Free Exhibitions

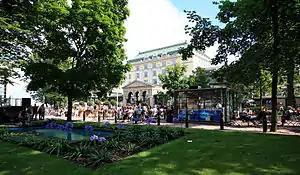
The Kappeli Restaurant (2007)

The second Free Exhibition opened on 2 April 1898 in the Ateneum Art Museum's hall, once again organized by Sigurd Wettenhovi-Aspa and Torsten Wasastjerna. Twenty-three painters and four sculptors entered the exhibition; in addition, there were nine unsigned works. The artists were Walter Runeberg, Thorsten Waenerberg, Eero Järnefelt, Carl Eneas Sjöstrand, Alex Federley, Vilhelm Sjöström, J. Montell, Hanna Rönnberg, G. Rosinsky, Oskar Svenberg, Alexander Barkoff, Arthur Harald Gallén, Maria Kolnitsch, Baron Taube, A. J. Rapp, H. Sjernvall, J. F. Tuhkanen, Adolf von Becker, Hugo Backmansson, A. Sandberg, Elis Nyström, A. Loux, Ragnar Asp, Divina Asp and naturally Sigurd Wettenhovi-Aspa and Torsten Wasastjerna. Wettenhovi-Aspa had on display several sculptures and approximately 20 paintings. In total, there were 120 words of art being exhibited; of these, 106 were paintings and the rest were sculptures. The exhibition expanded again after its opening when J. E. Engelberg, among others, sent a few landscapes to be displayed. The second Free Exhibition closed on 26 April 1898, and in all, it had over 4,000 visitors. Once again, the exhibition was seen in the press as mainly an exhibition of Wettenhovi-Aspa's works. Other artists' did not receive as much notice as Wettenhovi-Aspa, with the exception of Alexander Barkoff, whose art was seen both as trash and interesting. Some of the critics regarded the exhibition as refreshing and interesting and wished it plenty of visitors. Others considered the exhibition substandard.